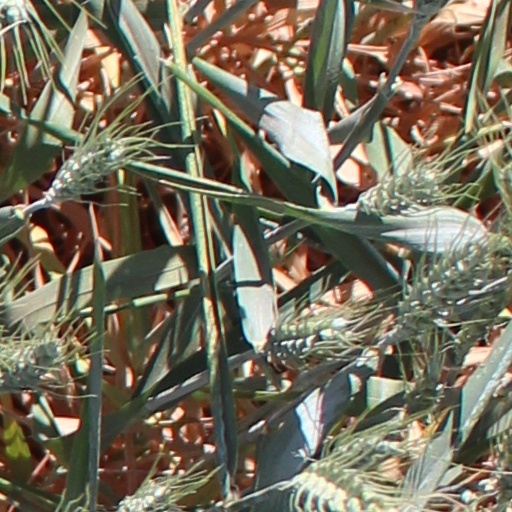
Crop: wheat